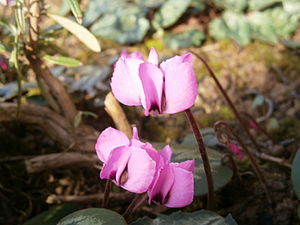
Tidlig alpeviol / Galleri
Blomst.
Tidlig alpeviol er en urteagtig knoldplante, der vokser ganske lavt over jorden. Den har afrundet-hjerteformede blade og springer meget tidligt ud med lyserøde blomster. Planten kan dyrkes i fugtig skygge og overvintre under beskyttelse af et tykt lag visne blade.